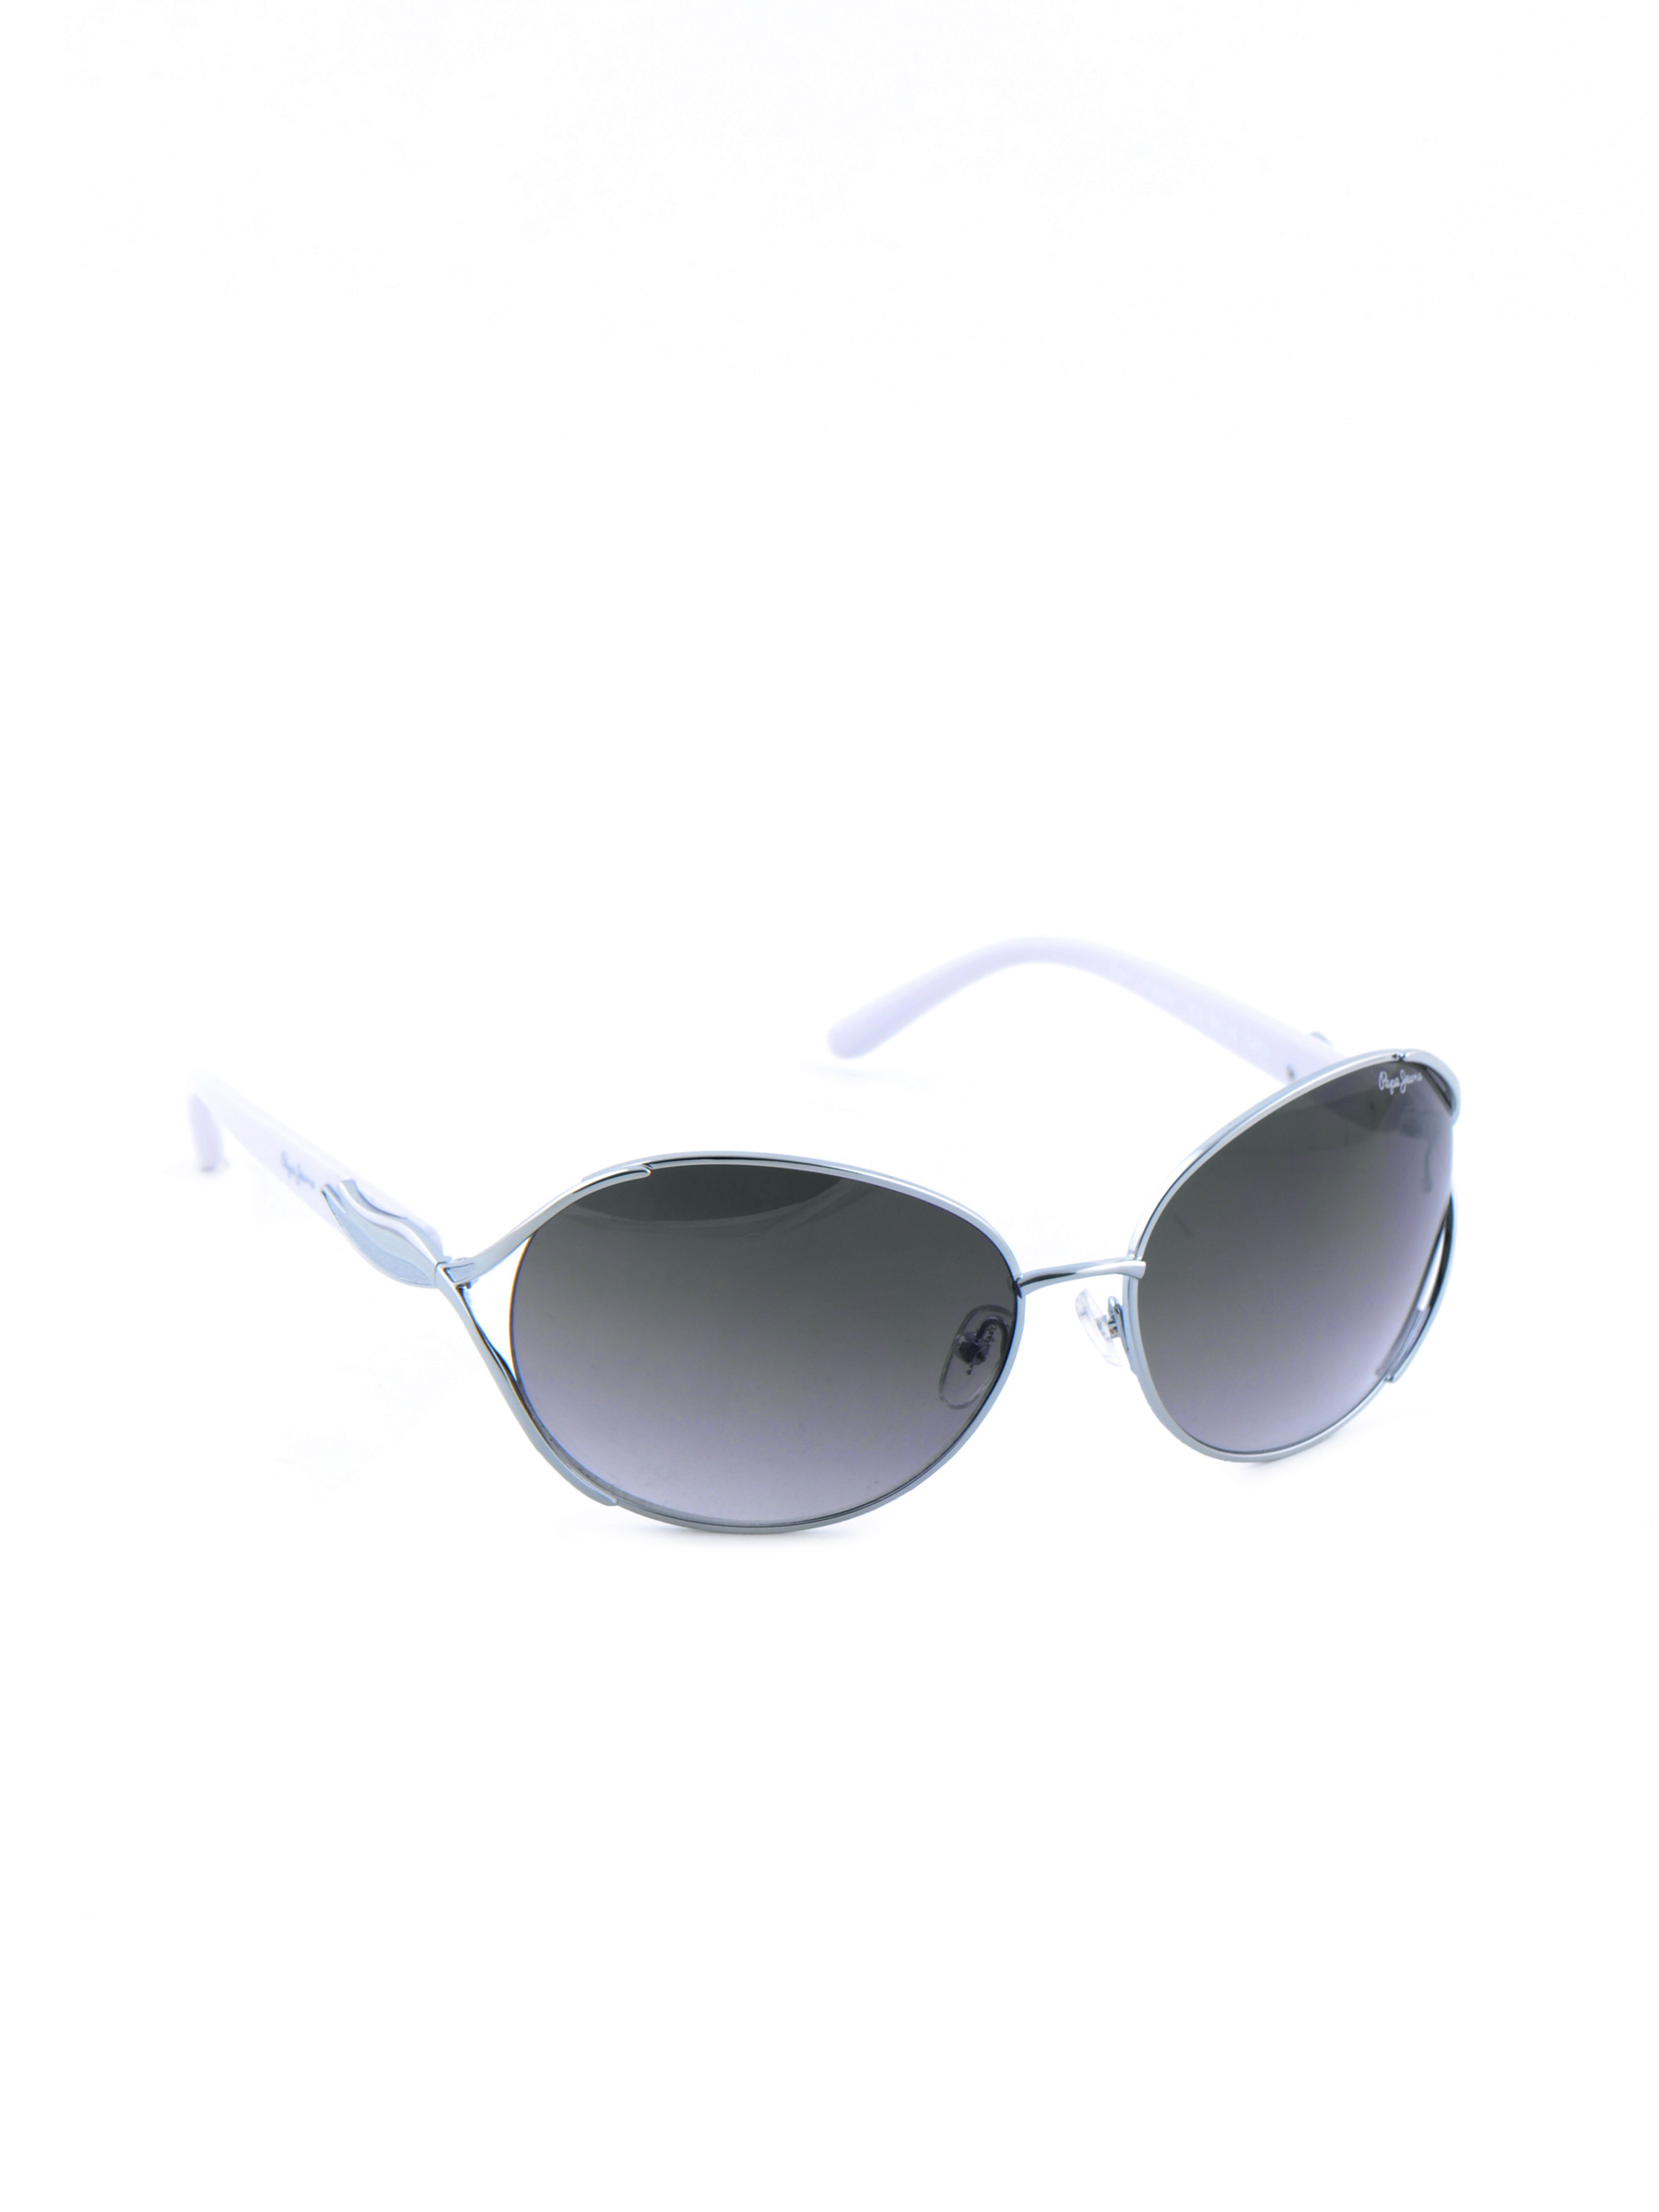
Pepe Jeans Women Casual Sunglasses
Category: Accessories / Eyewear / Sunglasses
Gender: Women
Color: Black
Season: Winter 2016
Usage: Casual